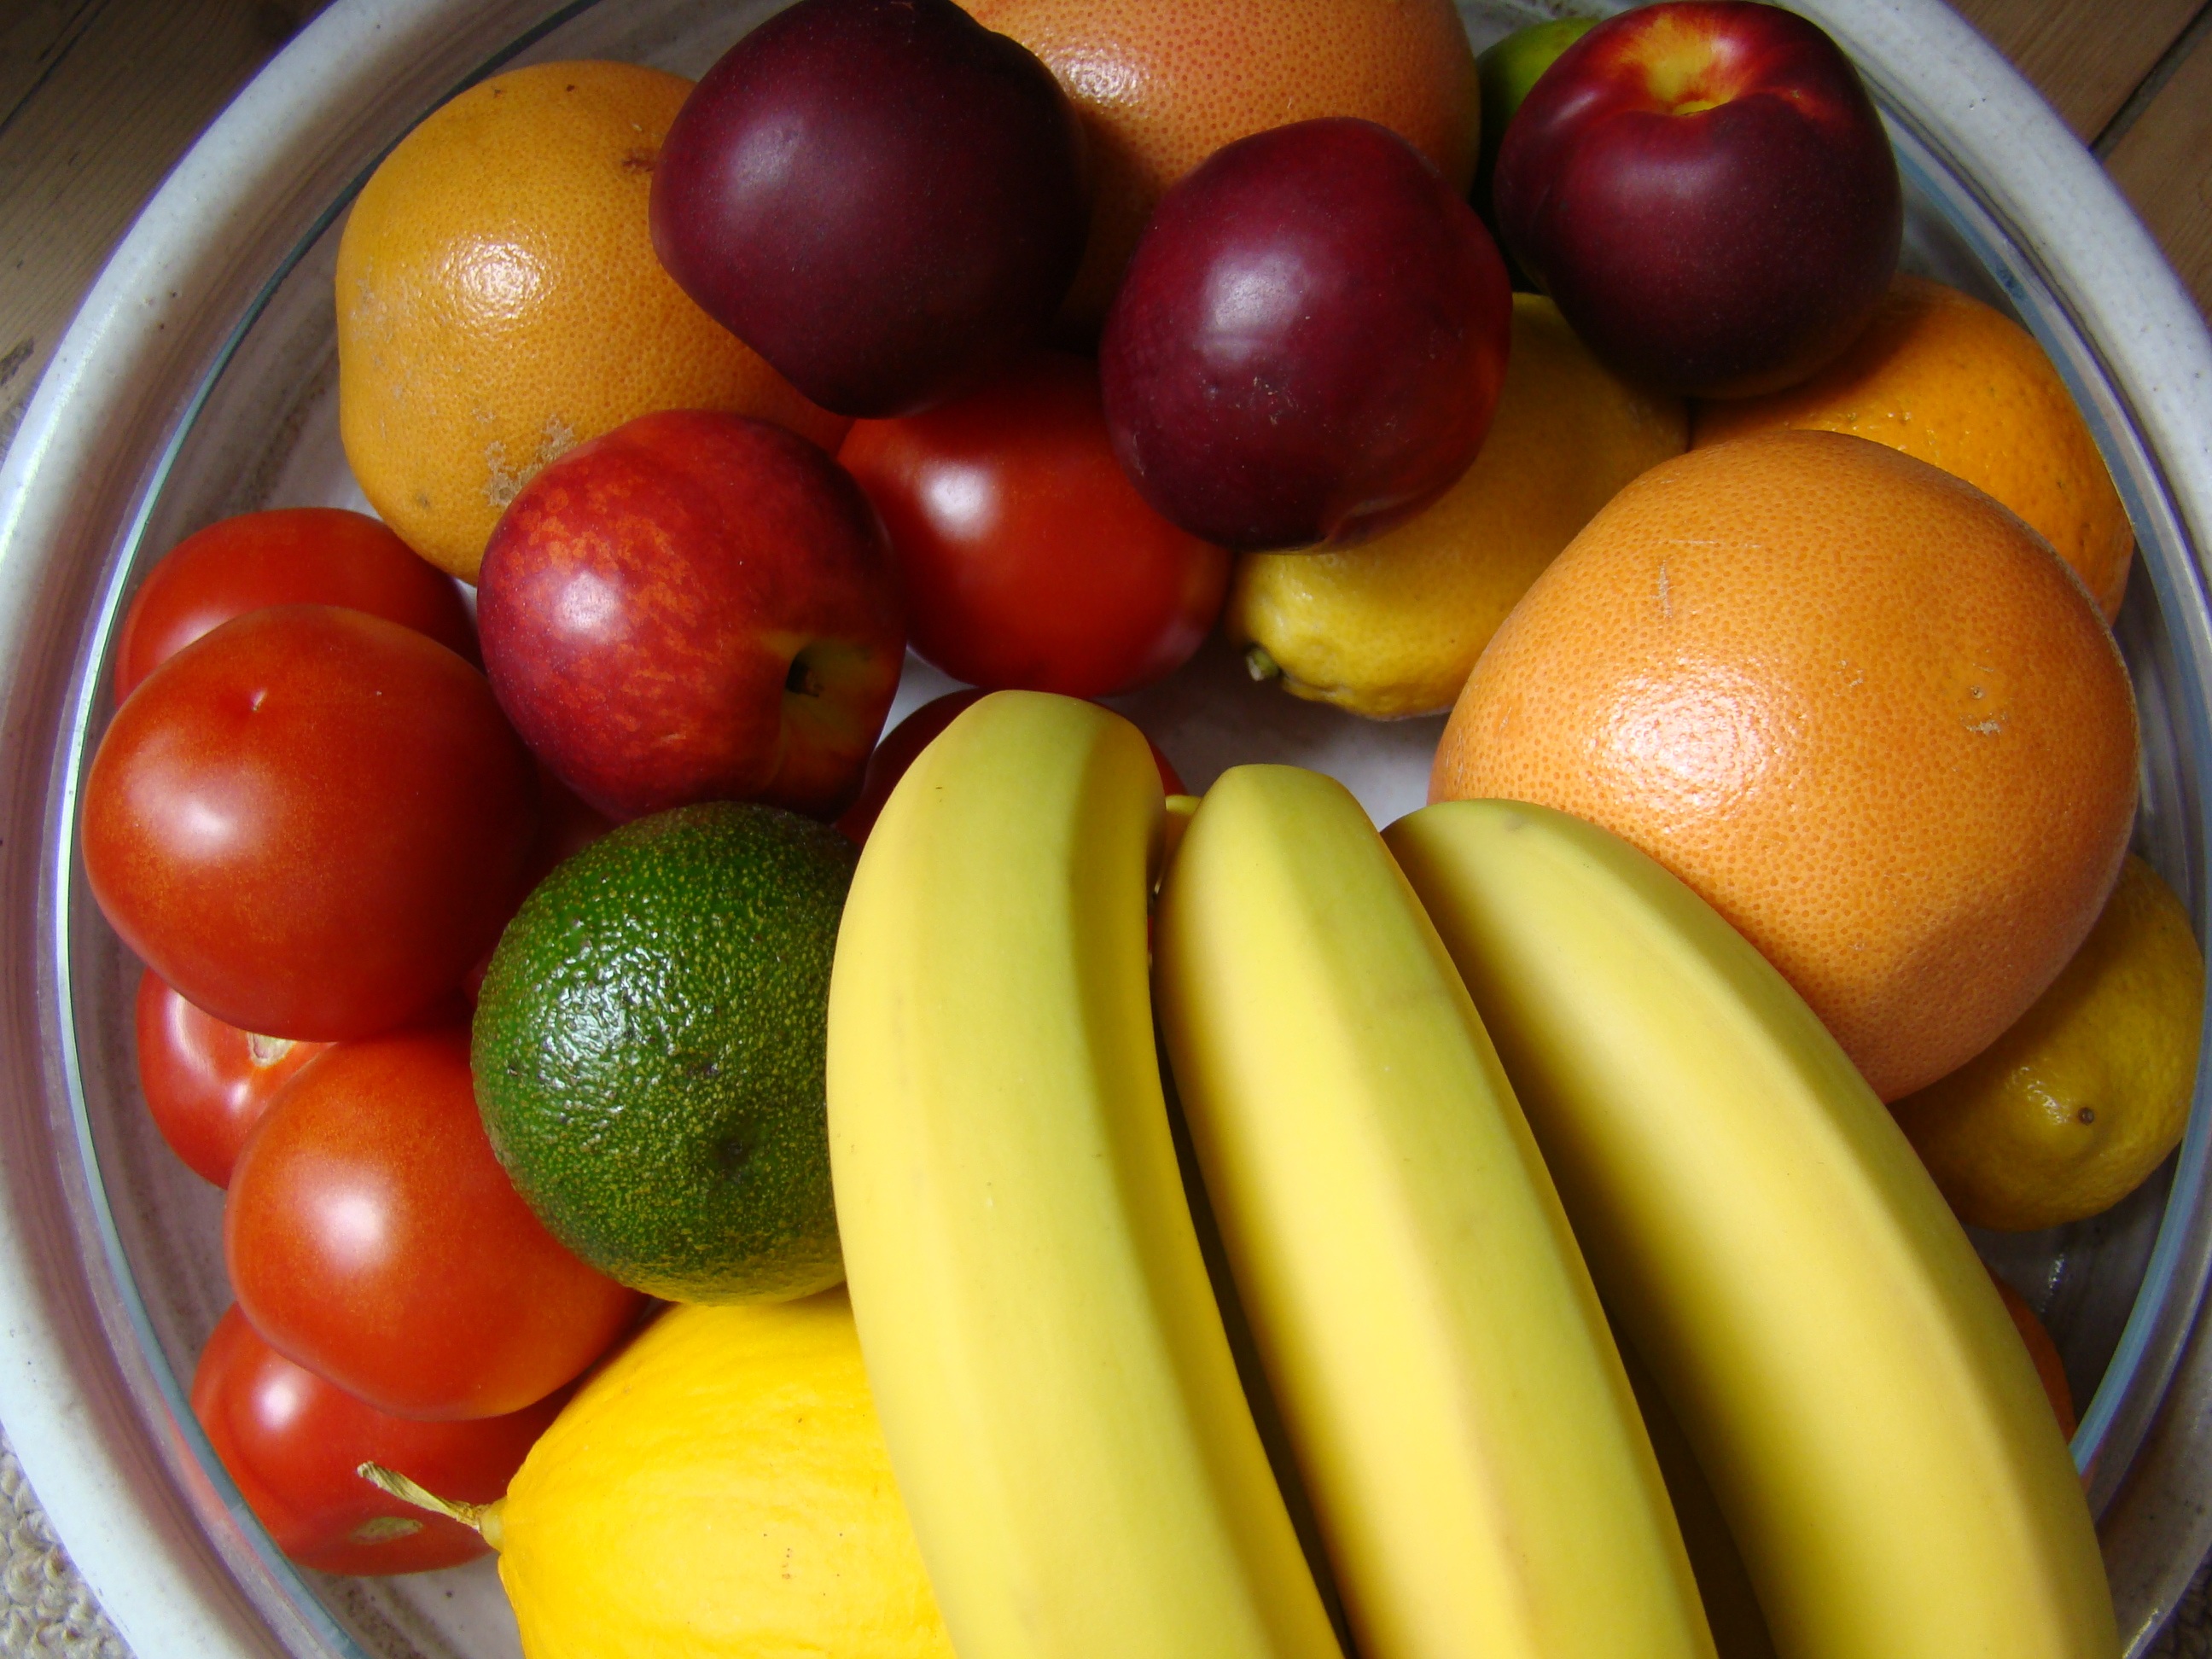
plant, fruit, bowl, dish, meal, food, produce, vegetable, cuisine, bright, selection, flowering plant, land plant